Kitchen

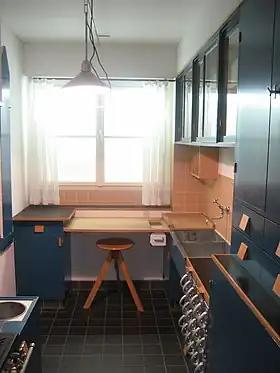
The Frankfurt kitchen using Taylorist principles

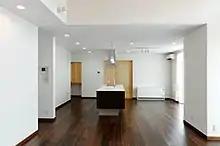
A block kitchen

Domestic (or residential) kitchen design is a relatively recent discipline. The first ideas to optimize the work in the kitchen go back to Catharine Beecher's "A Treatise on Domestic Economy" (1843, revised and republished together with her sister Harriet Beecher Stowe as "The American Woman's Home" in 1869). Beecher's "model kitchen" propagated for the first time a systematic design based on early ergonomics. The design included regular shelves on the walls, ample workspace, and dedicated storage areas for various food items. Beecher even separated the functions of preparing food and cooking it altogether by moving the stove into a compartment adjacent to the kitchen.